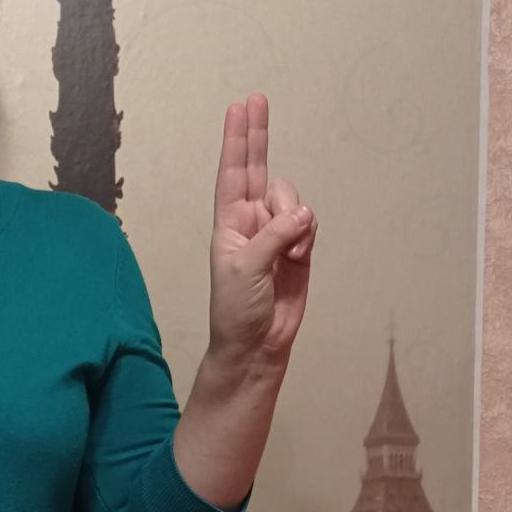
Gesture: two_up